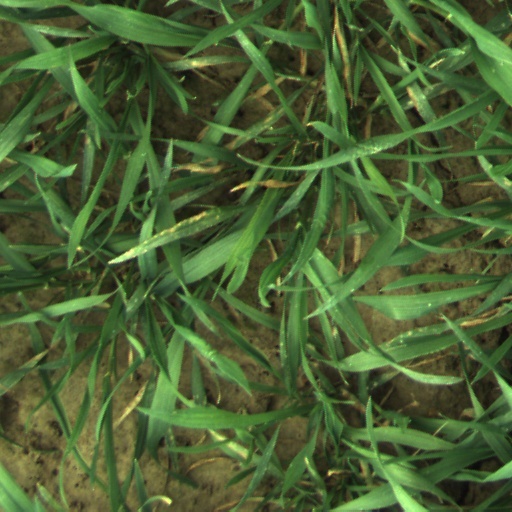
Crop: wheat